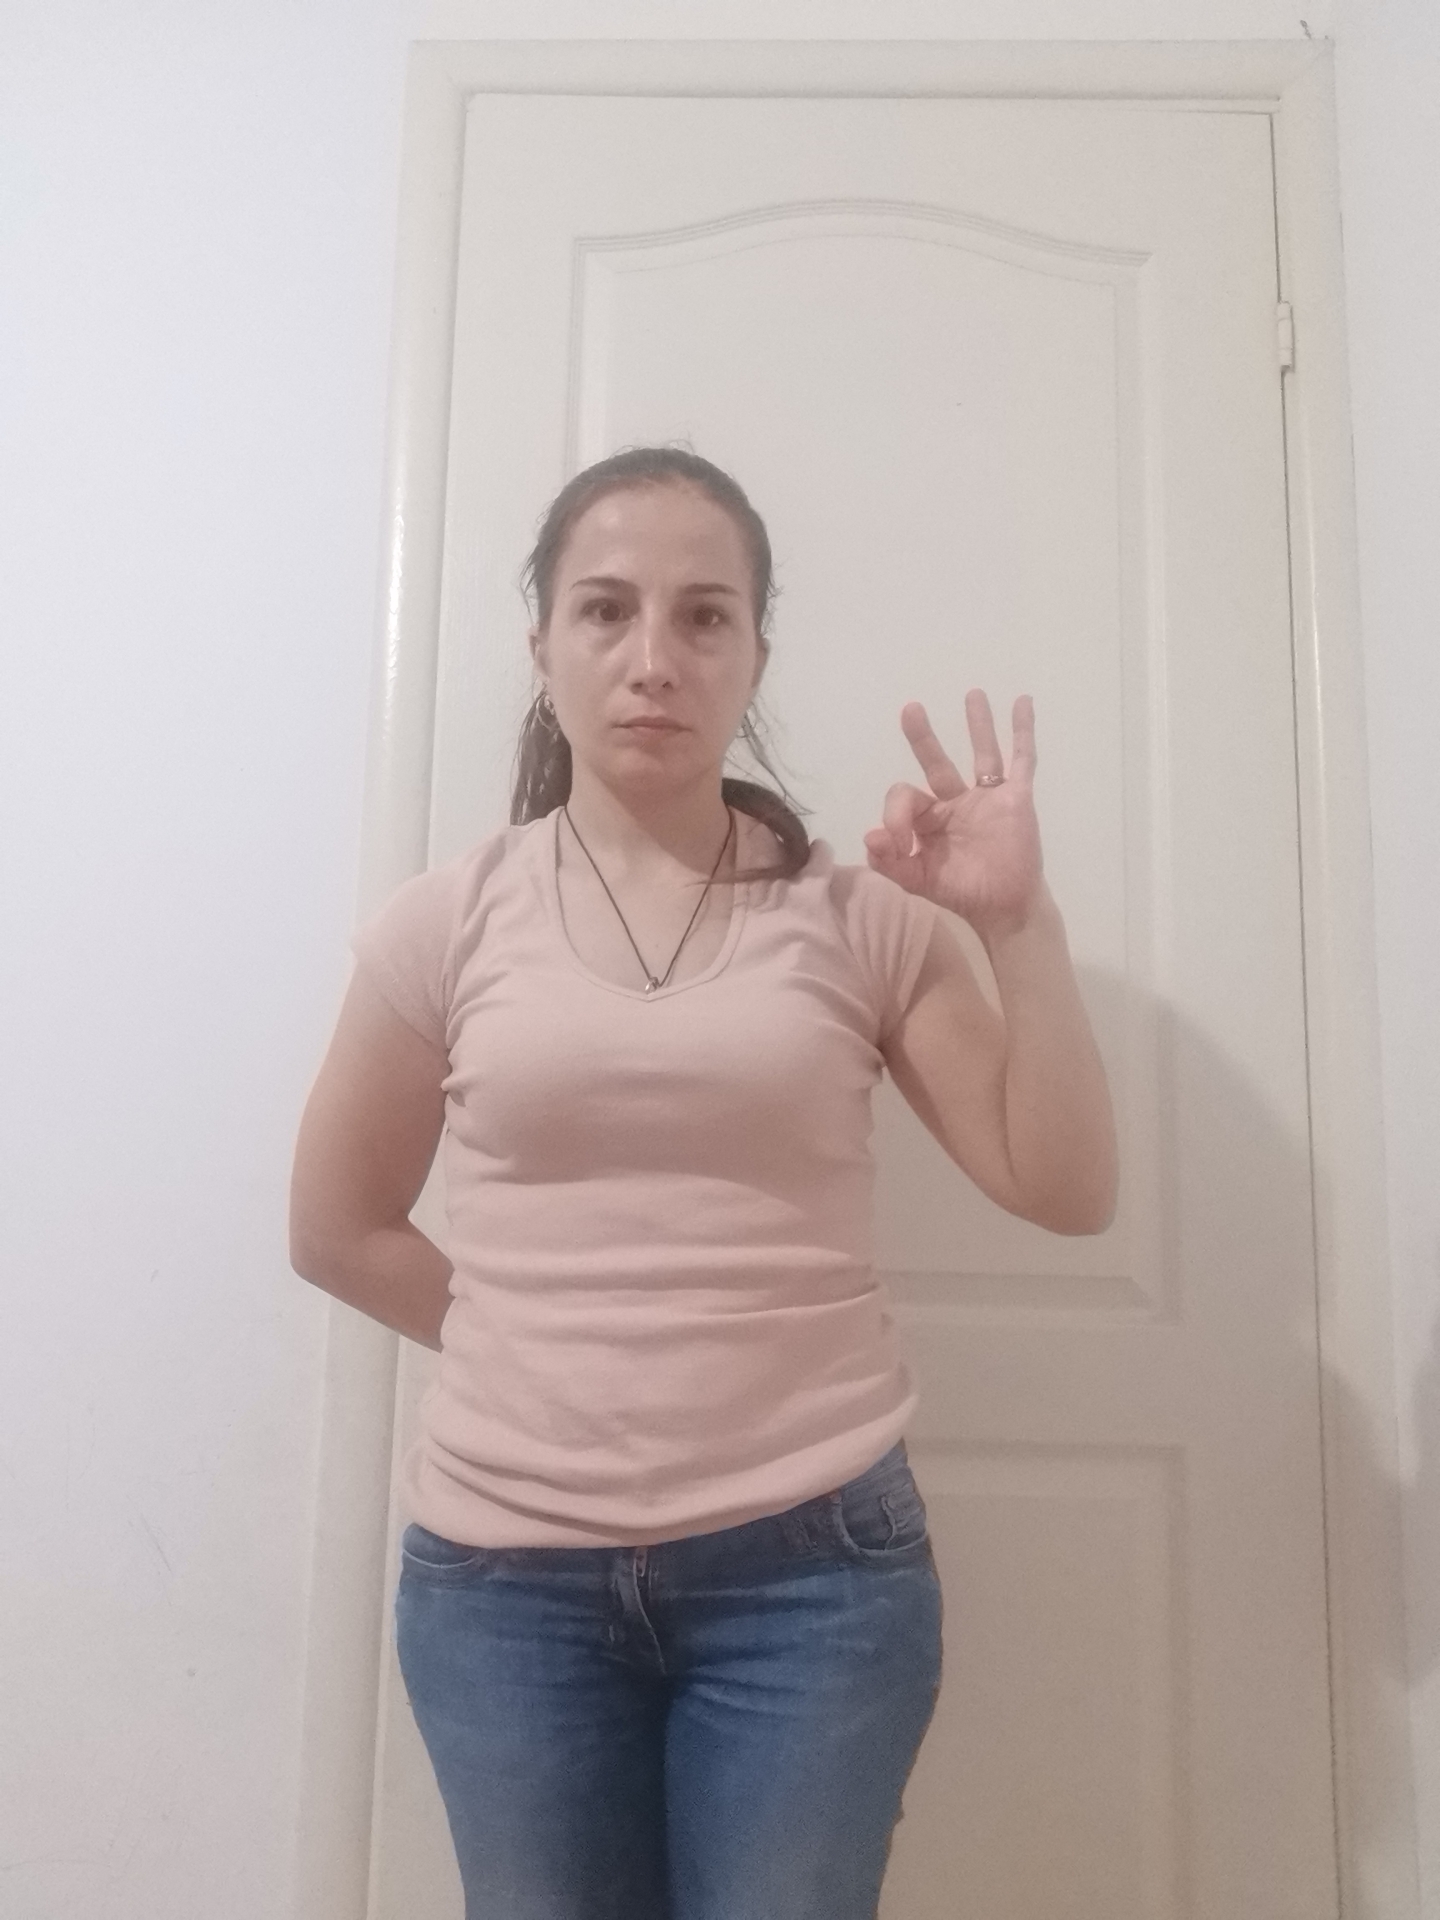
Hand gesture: ok